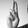
ASL letter: U